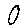
Label: 0